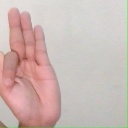
अक्षर: फ